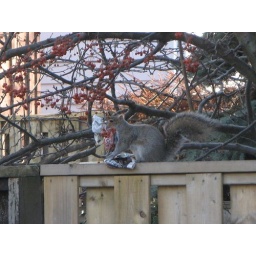
squirrel playing with paper on a wooden fence in Toronto